Dilophosaurus

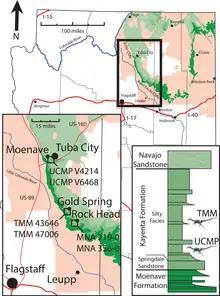
Map showing localities in northern Arizona where "Dilophosaurus" fossils have been collected (squares)

In the summer of 1942, the paleontologist Charles L. Camp led a field party from the University of California Museum of Paleontology (UCMP) in search of fossil vertebrates in Navajo County in northern Arizona. Word of this was spread among the Native Americans there, and the Navajo Jesse Williams brought three members of the expedition to some fossil bones he had discovered in 1940. The area was part of the Kayenta Formation, about north of Cameron near Tuba City in the Navajo Indian Reservation. Three dinosaur skeletons were found in purplish shale, arranged in a triangle, about long at one side. The first was nearly complete, lacking only the front of the skull, parts of the pelvis, and some vertebrae. The second was very eroded, included the front of the skull, lower jaws, some vertebrae, limb bones, and an articulated hand. The third was so eroded that it consisted only of vertebral fragments. The first good skeleton was encased in a block of plaster after 10 days of work and loaded onto a truck, the second skeleton was easily collected, as it was almost entirely weathered out of the ground, but the third skeleton was almost gone.